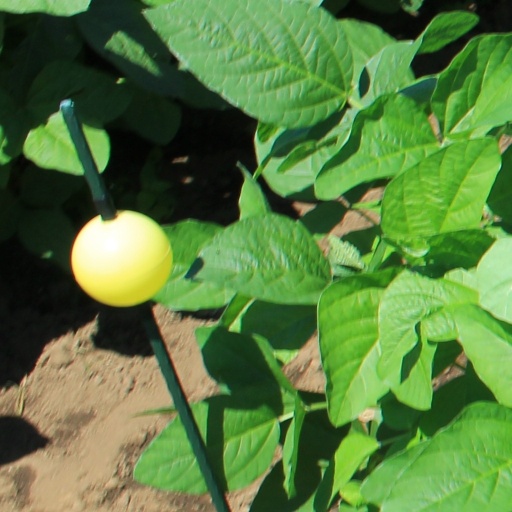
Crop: soybean